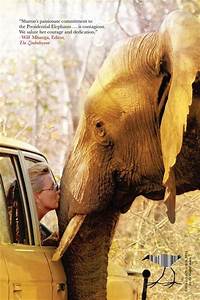
Label: elephant